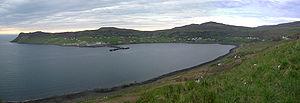
Uig est un village d'Écosse situé au fond d'une baie abritée, près de la pointe nord de l'Île de Skye.